Cattaraugus, New York

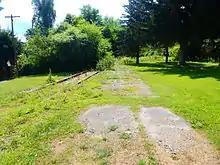
Cattaraugus station of the Erie Railroad site in August 2015

In 1828, the brothers Calvin and Arad Rich settled in the hills surrounding the area. Cattaraugus developed most after the arrival of the Erie Railroad in 1851. Shortly after, the village became a boomtown growing to 1,500 inhabitants and even being visited by US President Millard Fillmore. By 1860 the township boasted 305 dwellings, 1557 oxen, 383 horses, and 8 school districts with 649 children in school. In the same year, it is well documented Abraham Lincoln had come to visit. Other prominent visitors include US Presidents Teddy Roosevelt and Franklin D. Roosevelt. As well as Mark Twain who then named his housecat “Cattaraugus" The village was incorporated in 1882. Its name derives from Cattaraugus Creek.